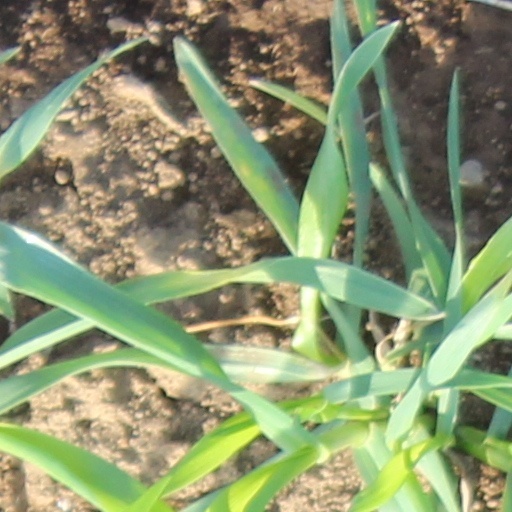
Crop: wheat